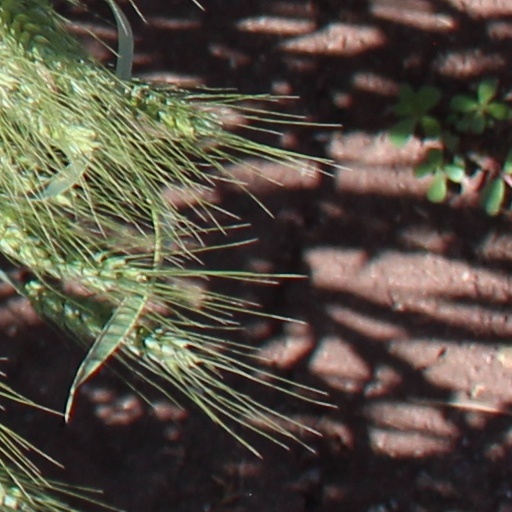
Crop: wheat